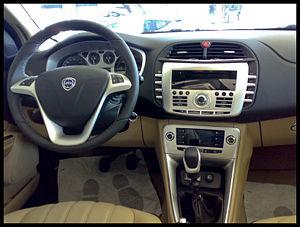
Issue du prototype Lancia Delta HPE présenté en octobre 2006 au Mondial de l'automobile de Paris, la Lancia Delta est dévoilée en avant-première au Salon international de l'automobile de Genève en mars 2008 dans sa configuration finale extérieure et intérieure. Sa commercialisation a débuté le 11 juillet 2008.